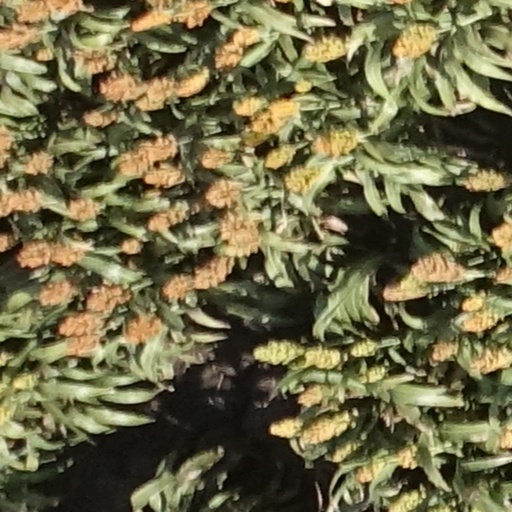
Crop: sorghum